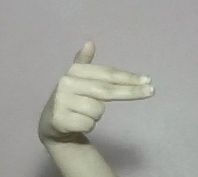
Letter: ghain